Religion in ancient Rome

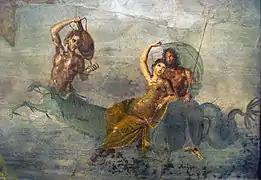
Fresco of Neptune and Salacia, Pompeii

The introduction of new or equivalent deities coincided with Rome's most significant aggressive and defensive military forays. Livy attributed the disasters of the early part of Rome's second Punic War to a growth of superstitious cults, errors in augury and the neglect of Rome's traditional gods, whose anger was expressed directly through Rome's defeat at Cannae (216 BC). The Sibylline books were consulted. They recommended a general vowing of the "ver sacrum" and in the following year, the living burial of two Greeks and two Gauls; not the first nor the last sacrifice of its kind, according to Livy.